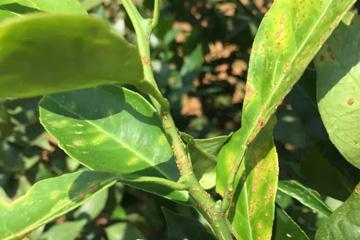
Plant: Citrus
Disease: citrus canker